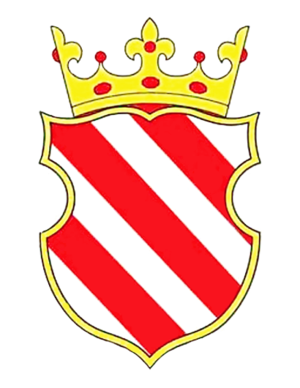
Sezemice est une ville du district et de la région de Pardubice, en République tchèque. Sa population s'élevait à 3 864 habitants en 2018.